Corentin Tolisso

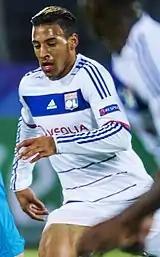
Tolisso playing for Lyon in 2015

On 10 August 2013, manager Rémi Garde handed Tolisso his debut for the club, bringing him on as 92nd minute substitute in a 4–0 Ligue 1 home win over Nice, but he didn't even touch the ball once as the referee blew the whistle few seconds later. He made his European club competition debut on 24 October 2013, featuring in a 1–0 win over HNK Rijeka in the group stage of the 2013–14 UEFA Europa League. A week later, Tolisso signed his first professional contract with the club, penning a deal until 2017. On 9 March 2014, he scored his first senior career goal with an injury time (in the 94th minute) winner to give Lyon a 2–1 Ligue 1 away win over Bordeaux. Tolisso was used as a utility player for the majority of the season, operating at right back in place of Mouhamadou Dabo and later in central midfield following injuries to Yoann Gourcuff and Gueïda Fofana.